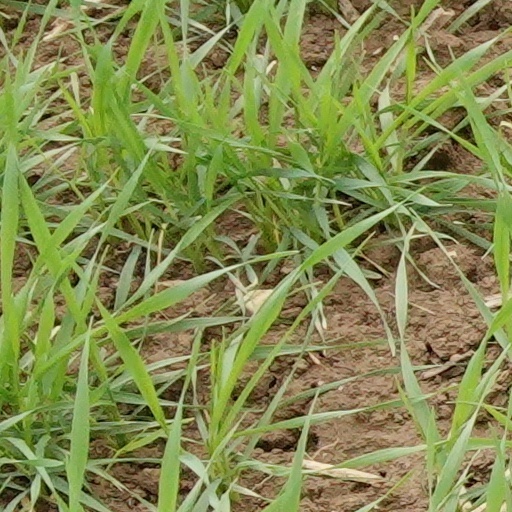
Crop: wheat